The Armies of Tékumel

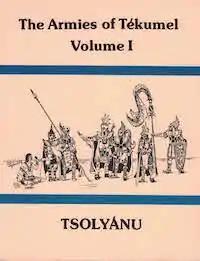
Cover of Volume I: Tsolyánu, 2nd Printing 1981

The Armies of Tékumel is a series of miniatures wargame army supplements, written by M. A. R. Barker for the fantasy world of Tékumel, designed to be used with the "Qadardalikoi" miniatures rules for "Empire of the Petal Throne", and published between 1978 and 1983, with the original five volumes reprinted in 1997 with an additional sixth published in 1998.